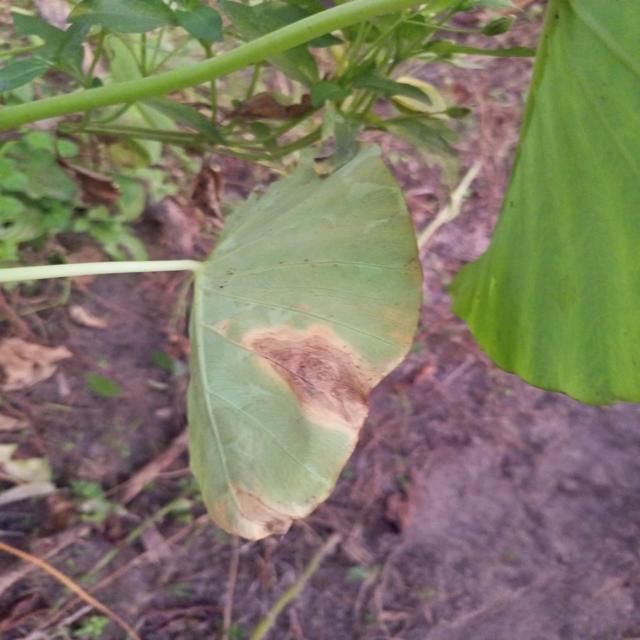
Label: Late_Blight